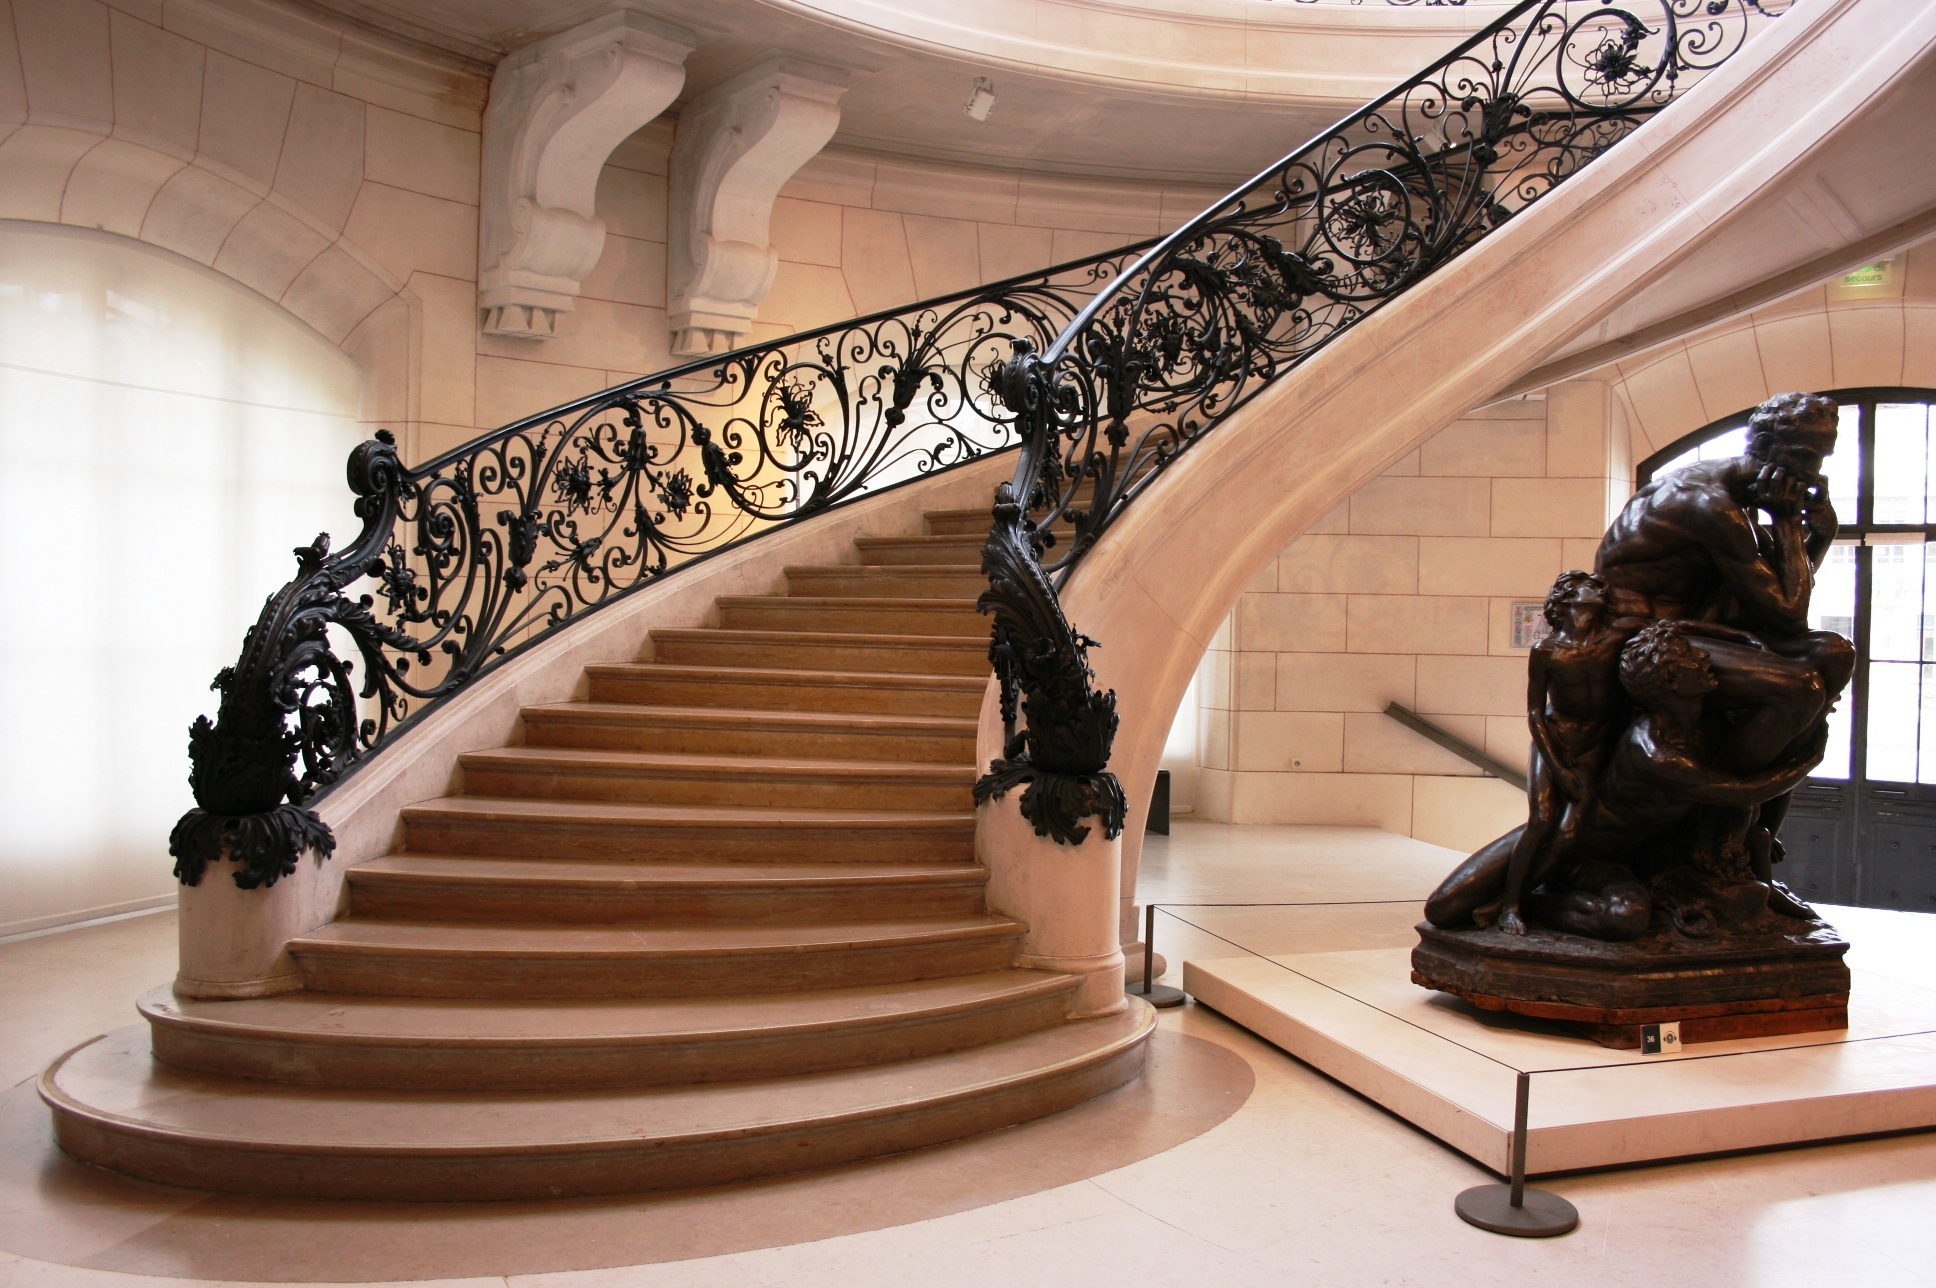
structure, wood, paris, staircase, france, sculpture, art, stairs, tourist attraction, carving, art nouveau, baluster, petit palais